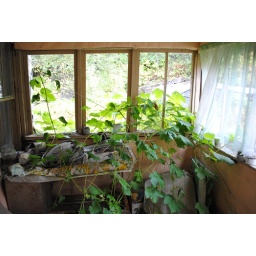
this house is slowly being taken over by the forest that surrounds it.....